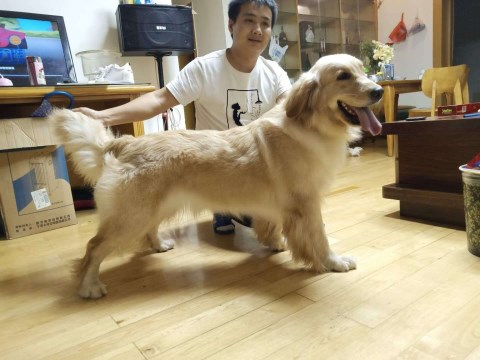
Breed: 5355-n000126-golden_retriever